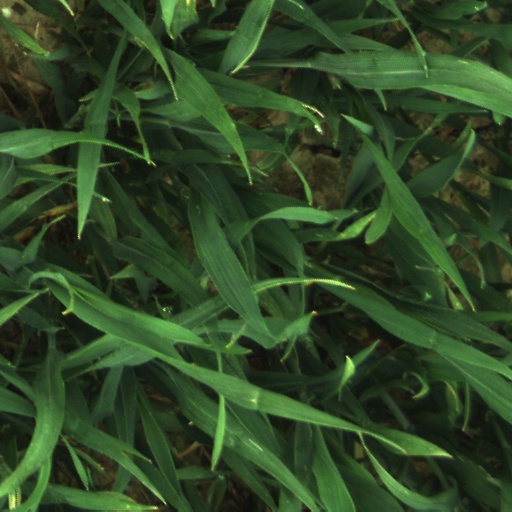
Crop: wheat